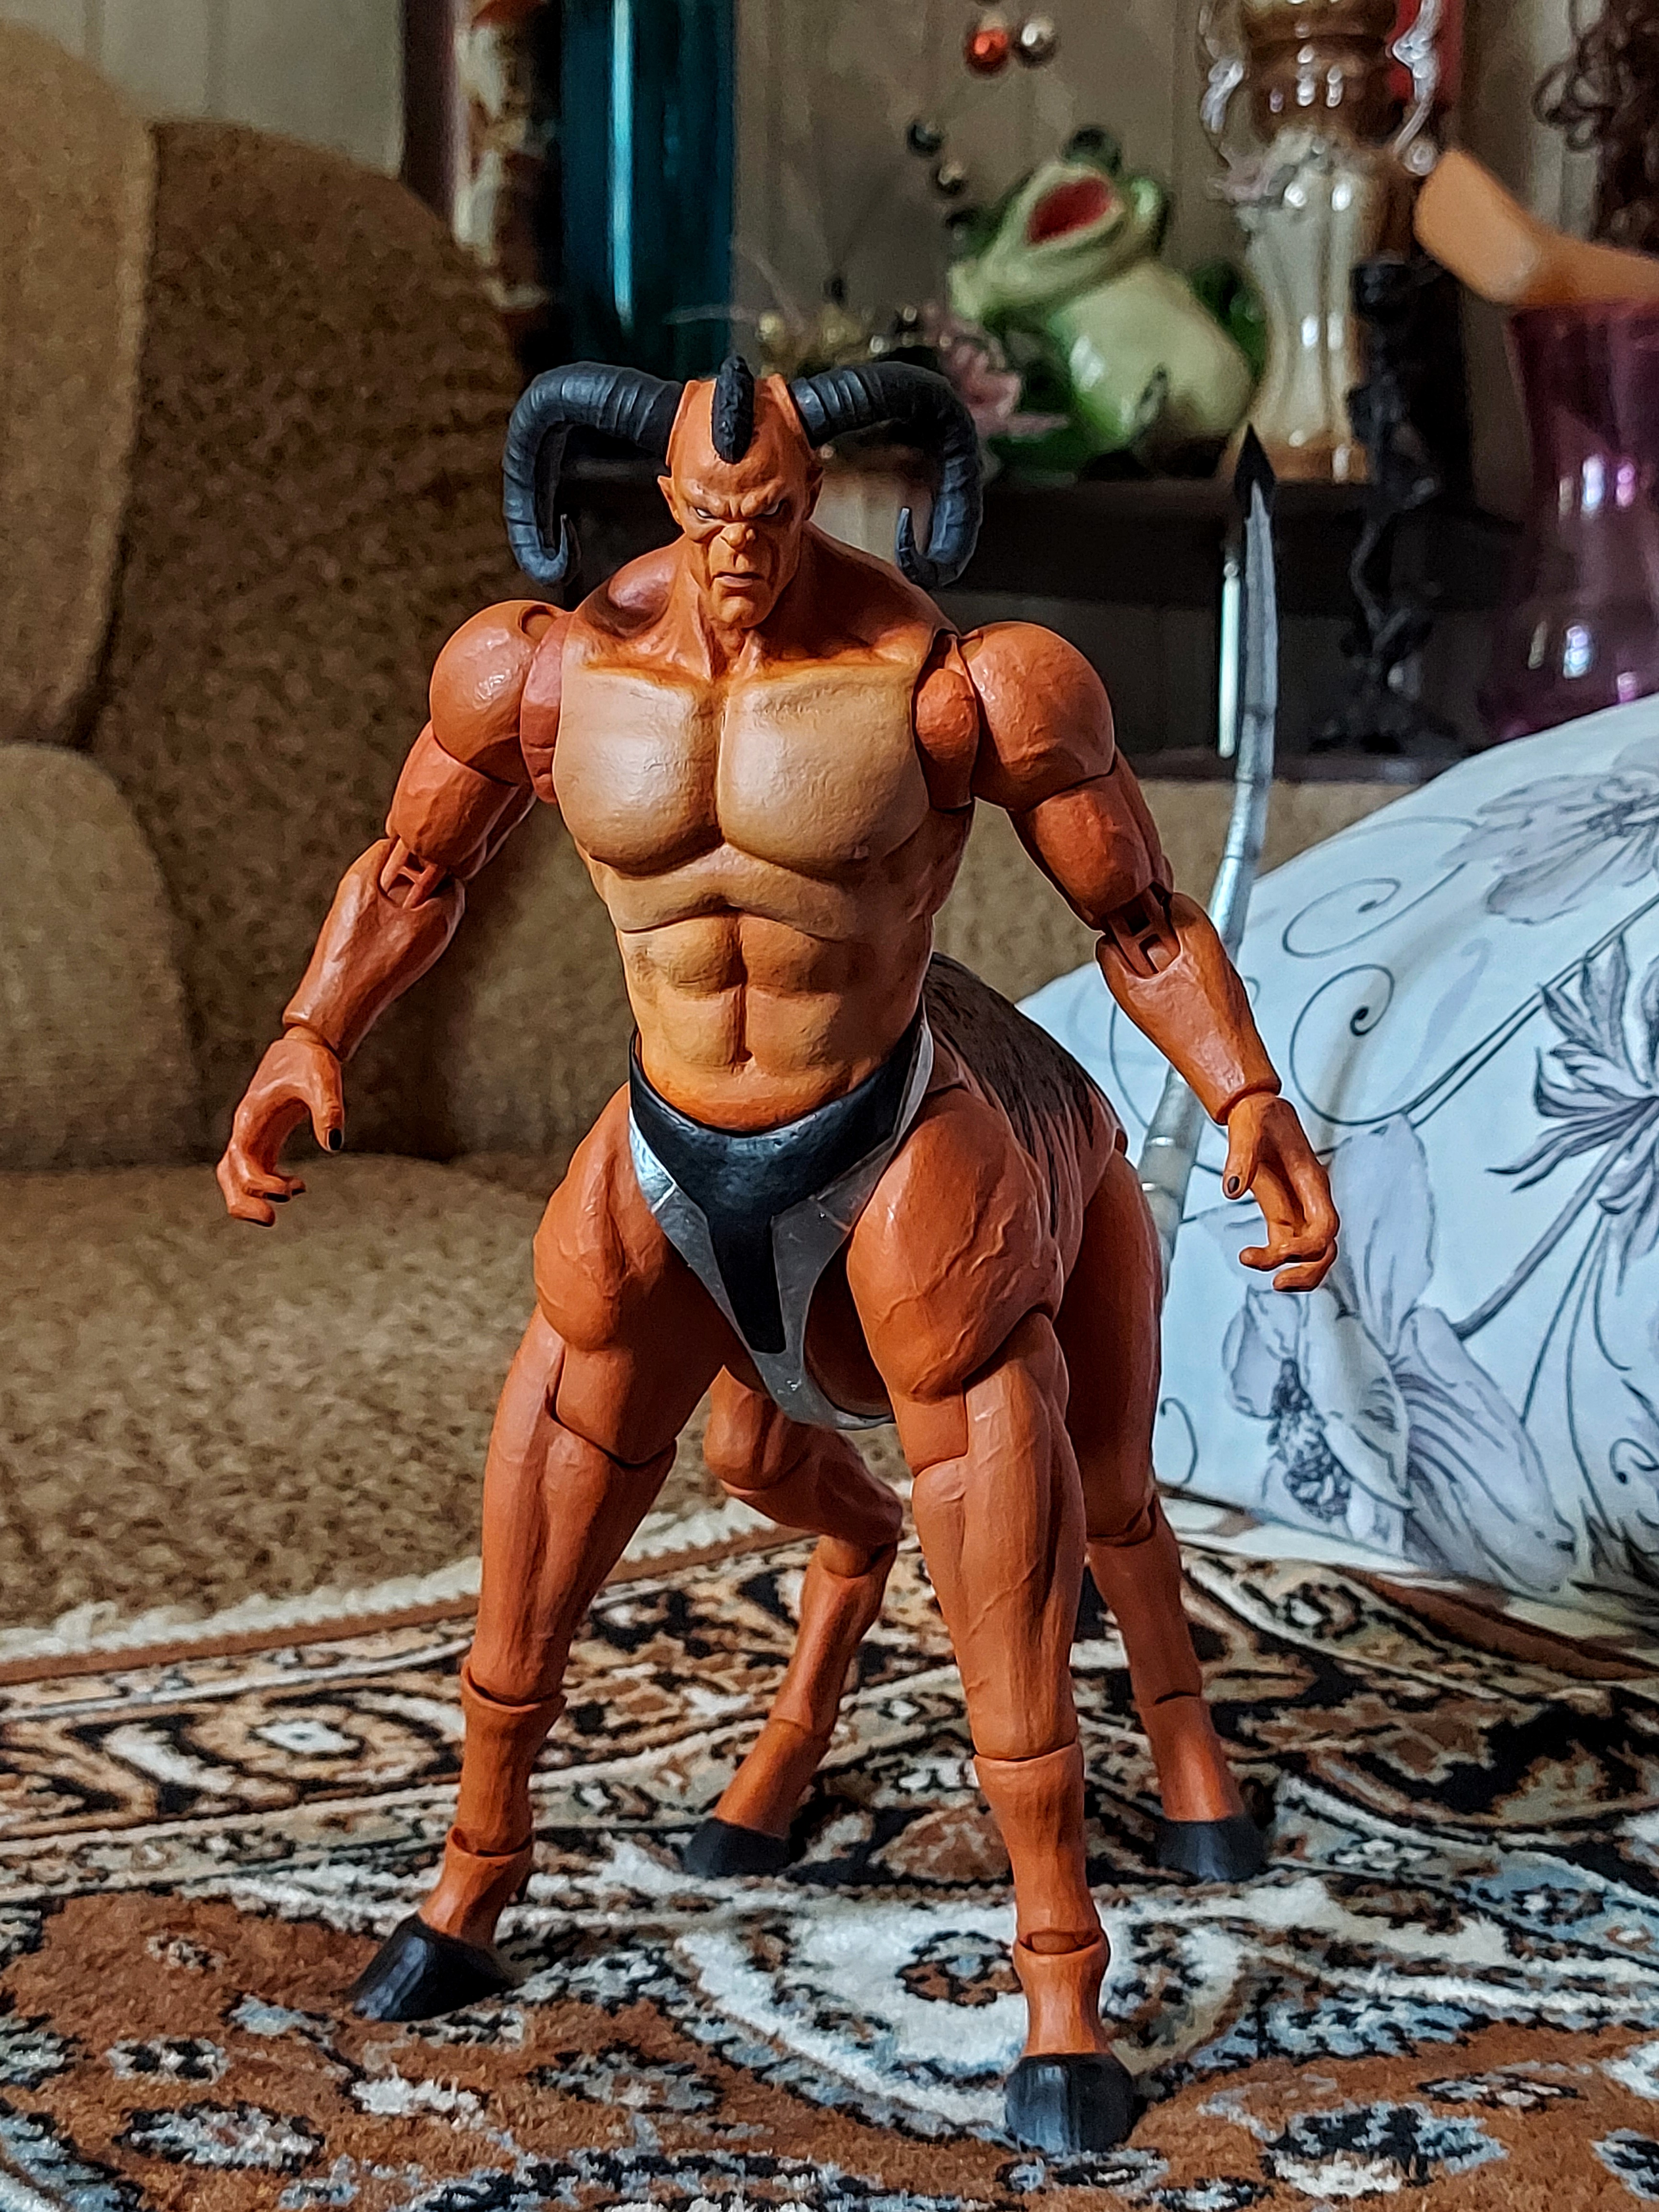
Shokan, storm, collectibles, warrior, fighter, action, figure, toy, art, thigh, couch, chest, Barechested, event, metal, human leg, bodybuilding, collectable, flesh, abdomen, fiction, action figure, figurine, flooring, visual arts, action film, fictional character, hero, illustration, cg artwork